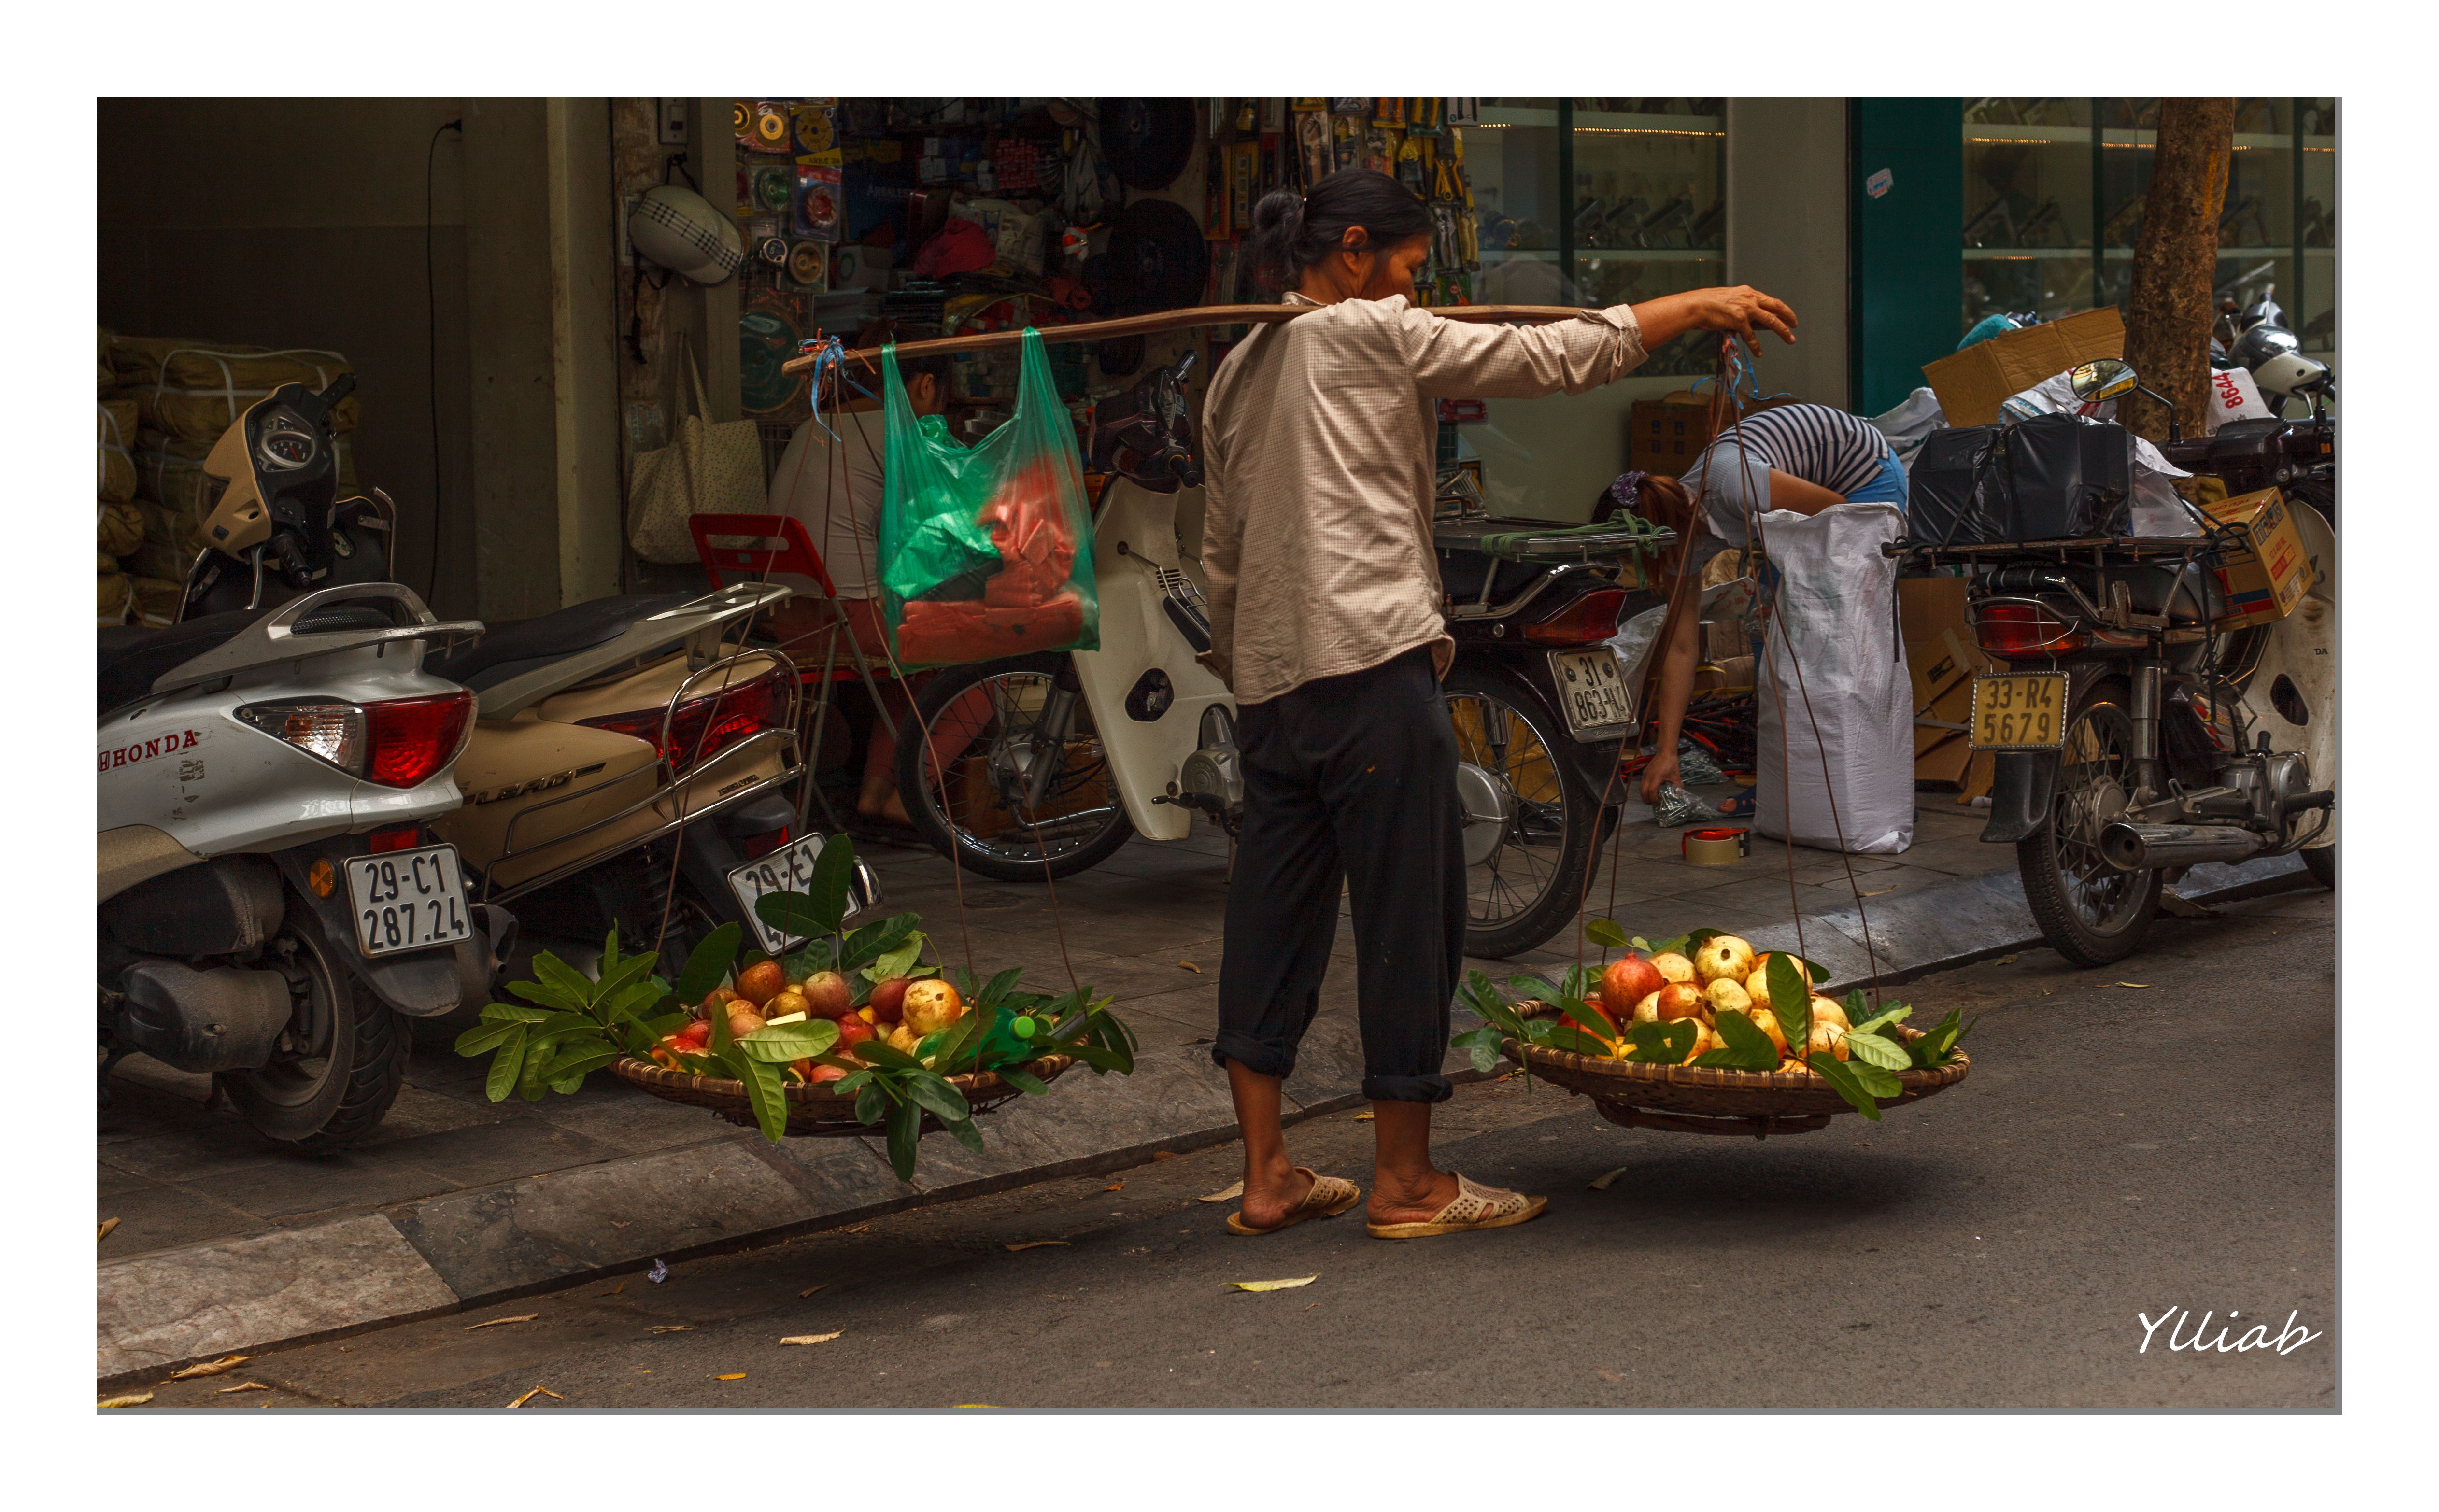
road, street, car, vendor, vehicle, canon, market, public space, flickr, french, eos5d, vietnam, hanoi, ylliab, ylliabphoto